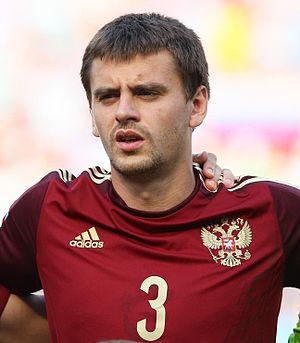
Georgi Mikhailovitch Schennikov est un footballeur international russe né le 27 avril 1991 à Moscou. Il évolue le CSKA Moscou en tant qu'arrière latéral gauche ou milieu gauche.